Battle of Halen

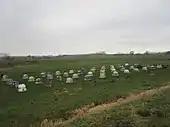
44 helmets symbolising the German occupation during the First World War

De Witte had repulsed the German cavalry attacks by ordering the cavalry, which included a company of cyclists and one of pioneers, to fight dismounted and meet the attack with massed rifle fire. Significant casualties were inflicted upon the Germans. The German cavalry had managed to obscure the operations on the German right flank, established a front parallel with Liège and discovered the positions of the Belgian field army but had not been able to penetrate beyond the Belgian front line and reconnoitre Belgian dispositions beyond. Maximilian von Poseck said after the battle,